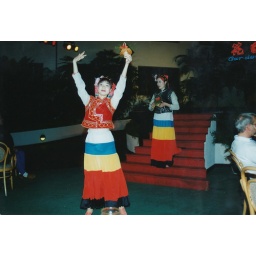
I still have the basket the girl in front gave me as a gift.